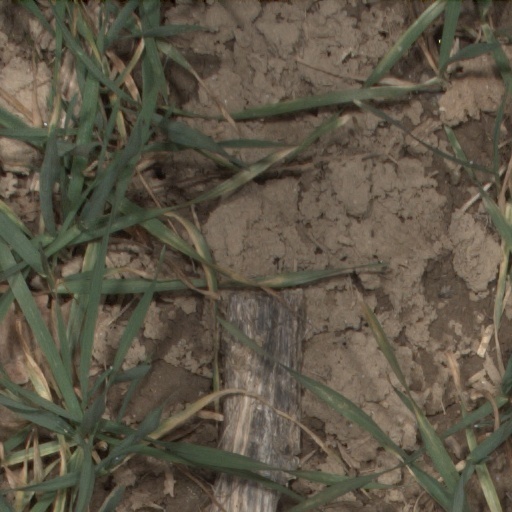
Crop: wheat